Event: Nepal Earthquake
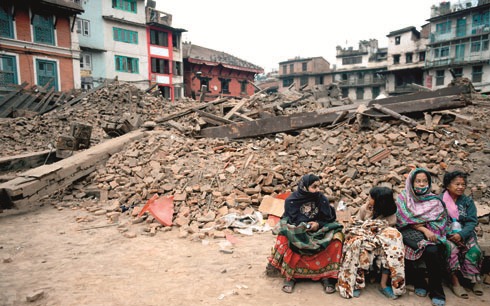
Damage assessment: damage